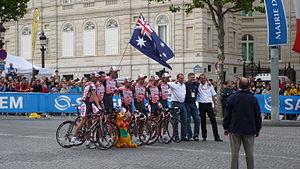
Arrivé de l'equipe lotto sur les champs-élysées